Legacy of Alan Turing

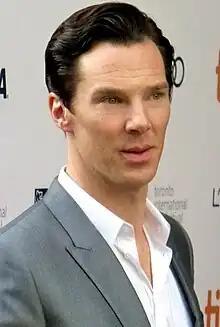
Benedict Cumberbatch portrayed Turing in the 2014 film "The Imitation Game"

To mark the 100th anniversary of Turing's birth, the Turing Centenary Advisory Committee (TCAC) coordinated the Alan Turing Year, a year-long programme of events around the world honouring Turing's life and achievements. The TCAC, chaired by S. Barry Cooper with Turing's nephew Sir John Dermot Turing acting as Honorary President, worked with the University of Manchester faculty members and a broad spectrum of people from Cambridge University and Bletchley Park.